Elizabeth Moxon

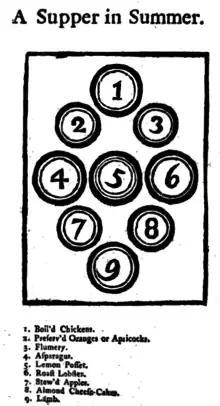
How to lay the table with a summer supper of nine dishes, sweet and savoury, 1764.

Her book was presented as practical help for "Mistresses of Families, higher and lower Women servants" based on Moxon's thirty years of "practice and experience". Along with the numerous recipes for "soops, made-dishes, pastes, pickles, cakes, creams, jellies, made-wines, &c" she offered month-by-month menu plans for lunch, supper etc. with diagrams and instructions on how to set out a variety of dishes on the table, in the style of the 18th century.